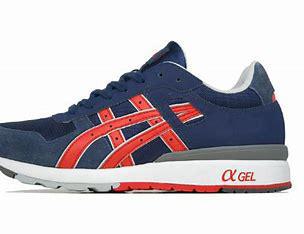
Brand: Asics
Model: Gt Ii